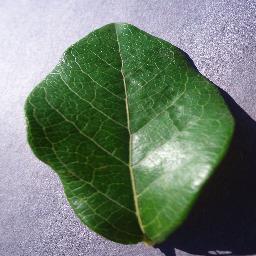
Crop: blueberry
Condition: healthy